The French Revolution: A History

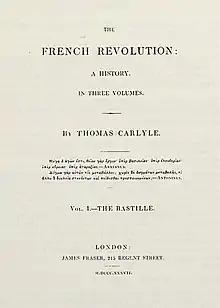
Title page of the first English edition

The French Revolution: A History was written by the Scottish essayist, historian and philosopher Thomas Carlyle. The three-volume work, first published in 1837 (with a revised edition in print by 1857), charts the course of the French Revolution from 1789 to the height of the Reign of Terror (1793–94) and culminates in 1795. A massive undertaking which draws together a wide variety of sources, Carlyle's history—despite the unusual style in which it is written—is considered to be an authoritative account of the early course of the Revolution.